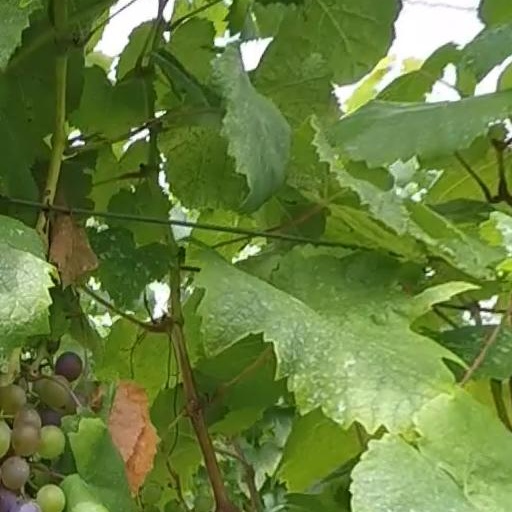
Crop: grape